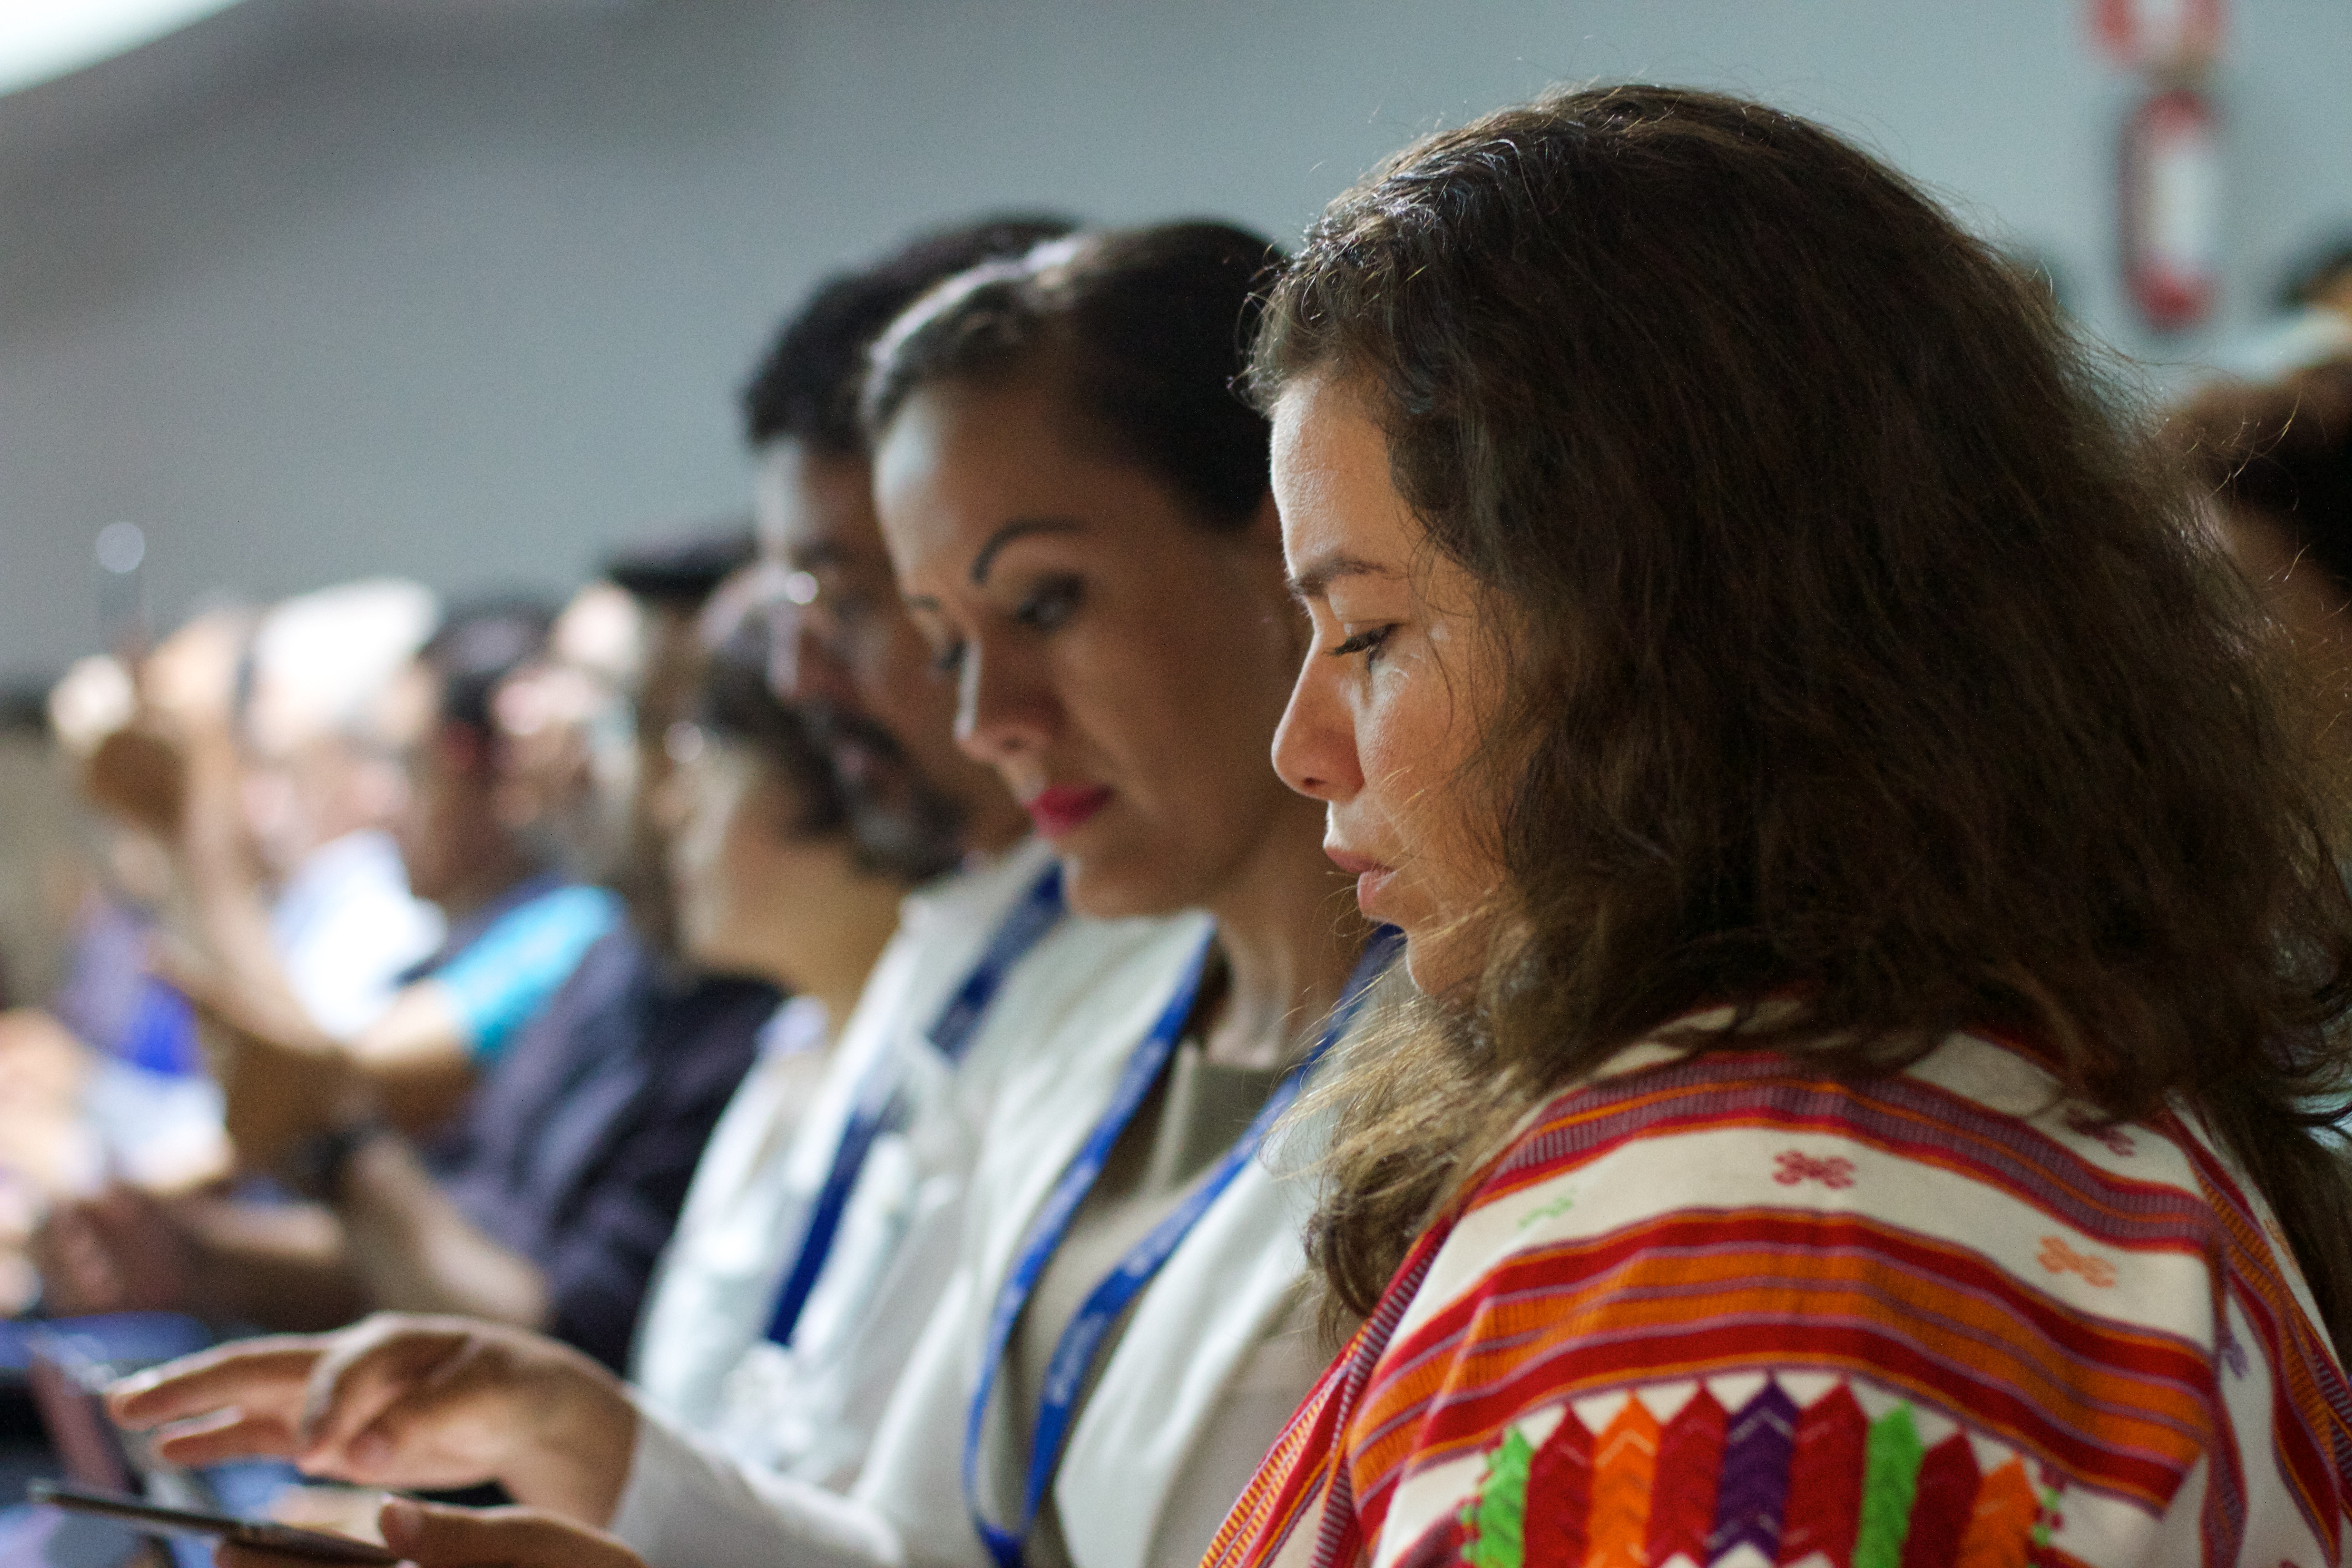
person, people, youth, child, education, udgagora